Earl of Haddington

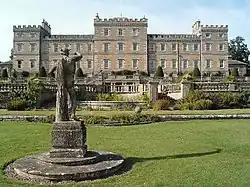
Mellerstain House

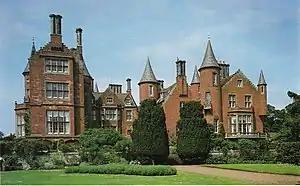
Tyninghame House

Earl of Haddington is a title in the Peerage of Scotland. It was created in 1627 for the noted Scottish lawyer and judge Thomas Hamilton, 1st Earl of Melrose. He was Lord President of the Court of Session from 1616 to 1625. Hamilton had already been created Lord Binning in 1613 and Lord Binning and Byres, in the County of Haddington, and Earl of Melrose, in the County of Roxburgh, in 1619. These titles were also in the Peerage of Scotland. The title of the earldom derived from the fact that he was in possession of much of the lands of the former Melrose Abbey. However, Hamilton was unhappy with this title and wished to replace it with "Haddington" (a title which was then held by John Ramsay, 1st Earl of Holderness and 1st Viscount of Haddington, but on whose death in 1626 both peerages became extinct). In 1627 he relinquished the earldom of Melrose and was instead created Earl of Haddington, with the precedence of 1619 and with limitation to his heirs male bearing the surname of Hamilton. This derived from the fact that he considered it a greater honour to take his title from a county rather than from an abbey. Hamilton was a member of the prominent Scottish family of that name and descended from John de Hamilton, younger son of Walter de Hamilton (or Walter Fitzgilbert), who was granted the feudal barony of Cadzow and who is also the ancestor of the Dukes of Hamilton and Dukes of Abercorn.